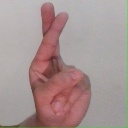
अक्षर: र